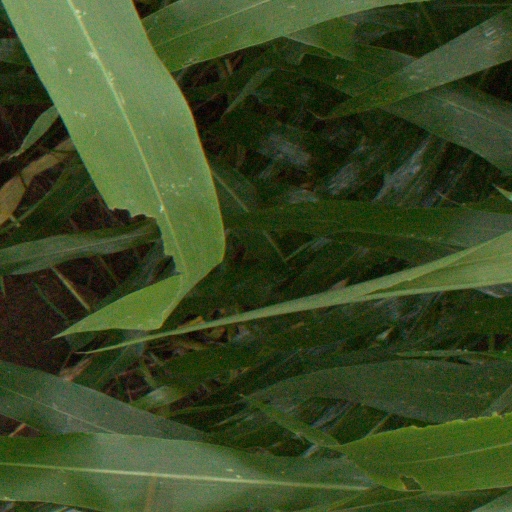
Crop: sorghum